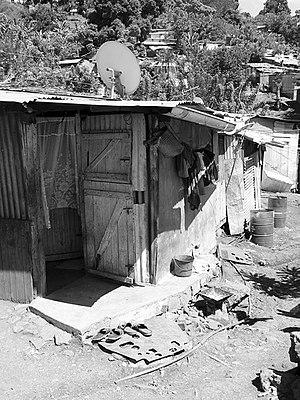
Mayotte, officiellement nommée département de Mayotte, est à la fois une région insulaire française et un département de France d'outre-mer qui sont administrés dans le cadre d’une collectivité territoriale unique dirigée par le conseil départemental de Mayotte.
Mayotte, département français de l'océan Indien situé dans l'archipel des Comores, est une île marquée par de nombreuses particularités démographiques par rapport à la France métropolitaine, mais aussi par rapport aux autres DOM-TOM.